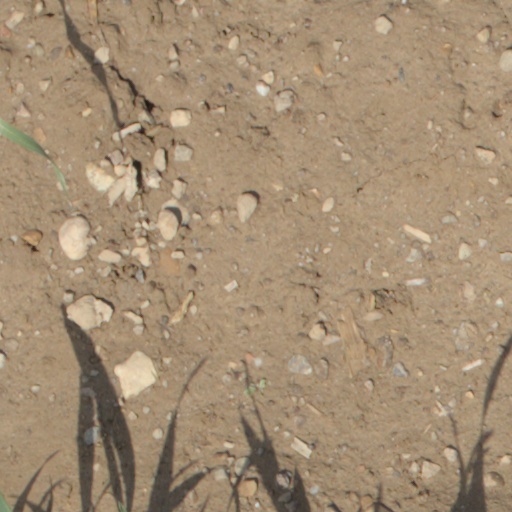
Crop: wheat